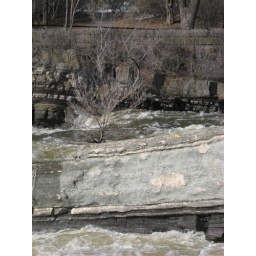
A little tree growing out of the rock in the middle of the falls.Hog's Back Falls.